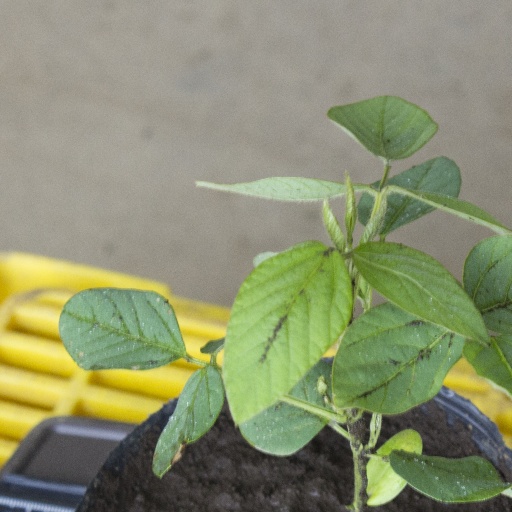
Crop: soybean